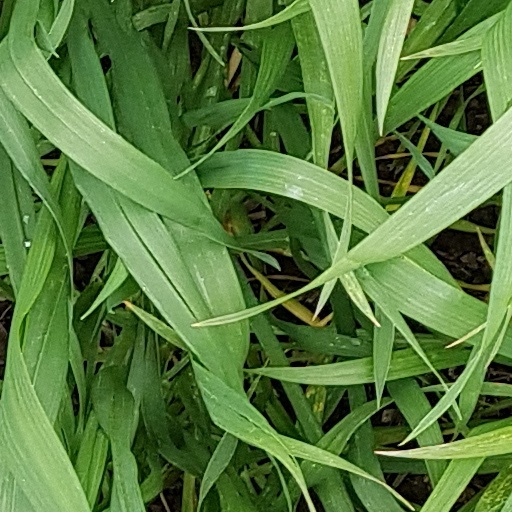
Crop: wheat